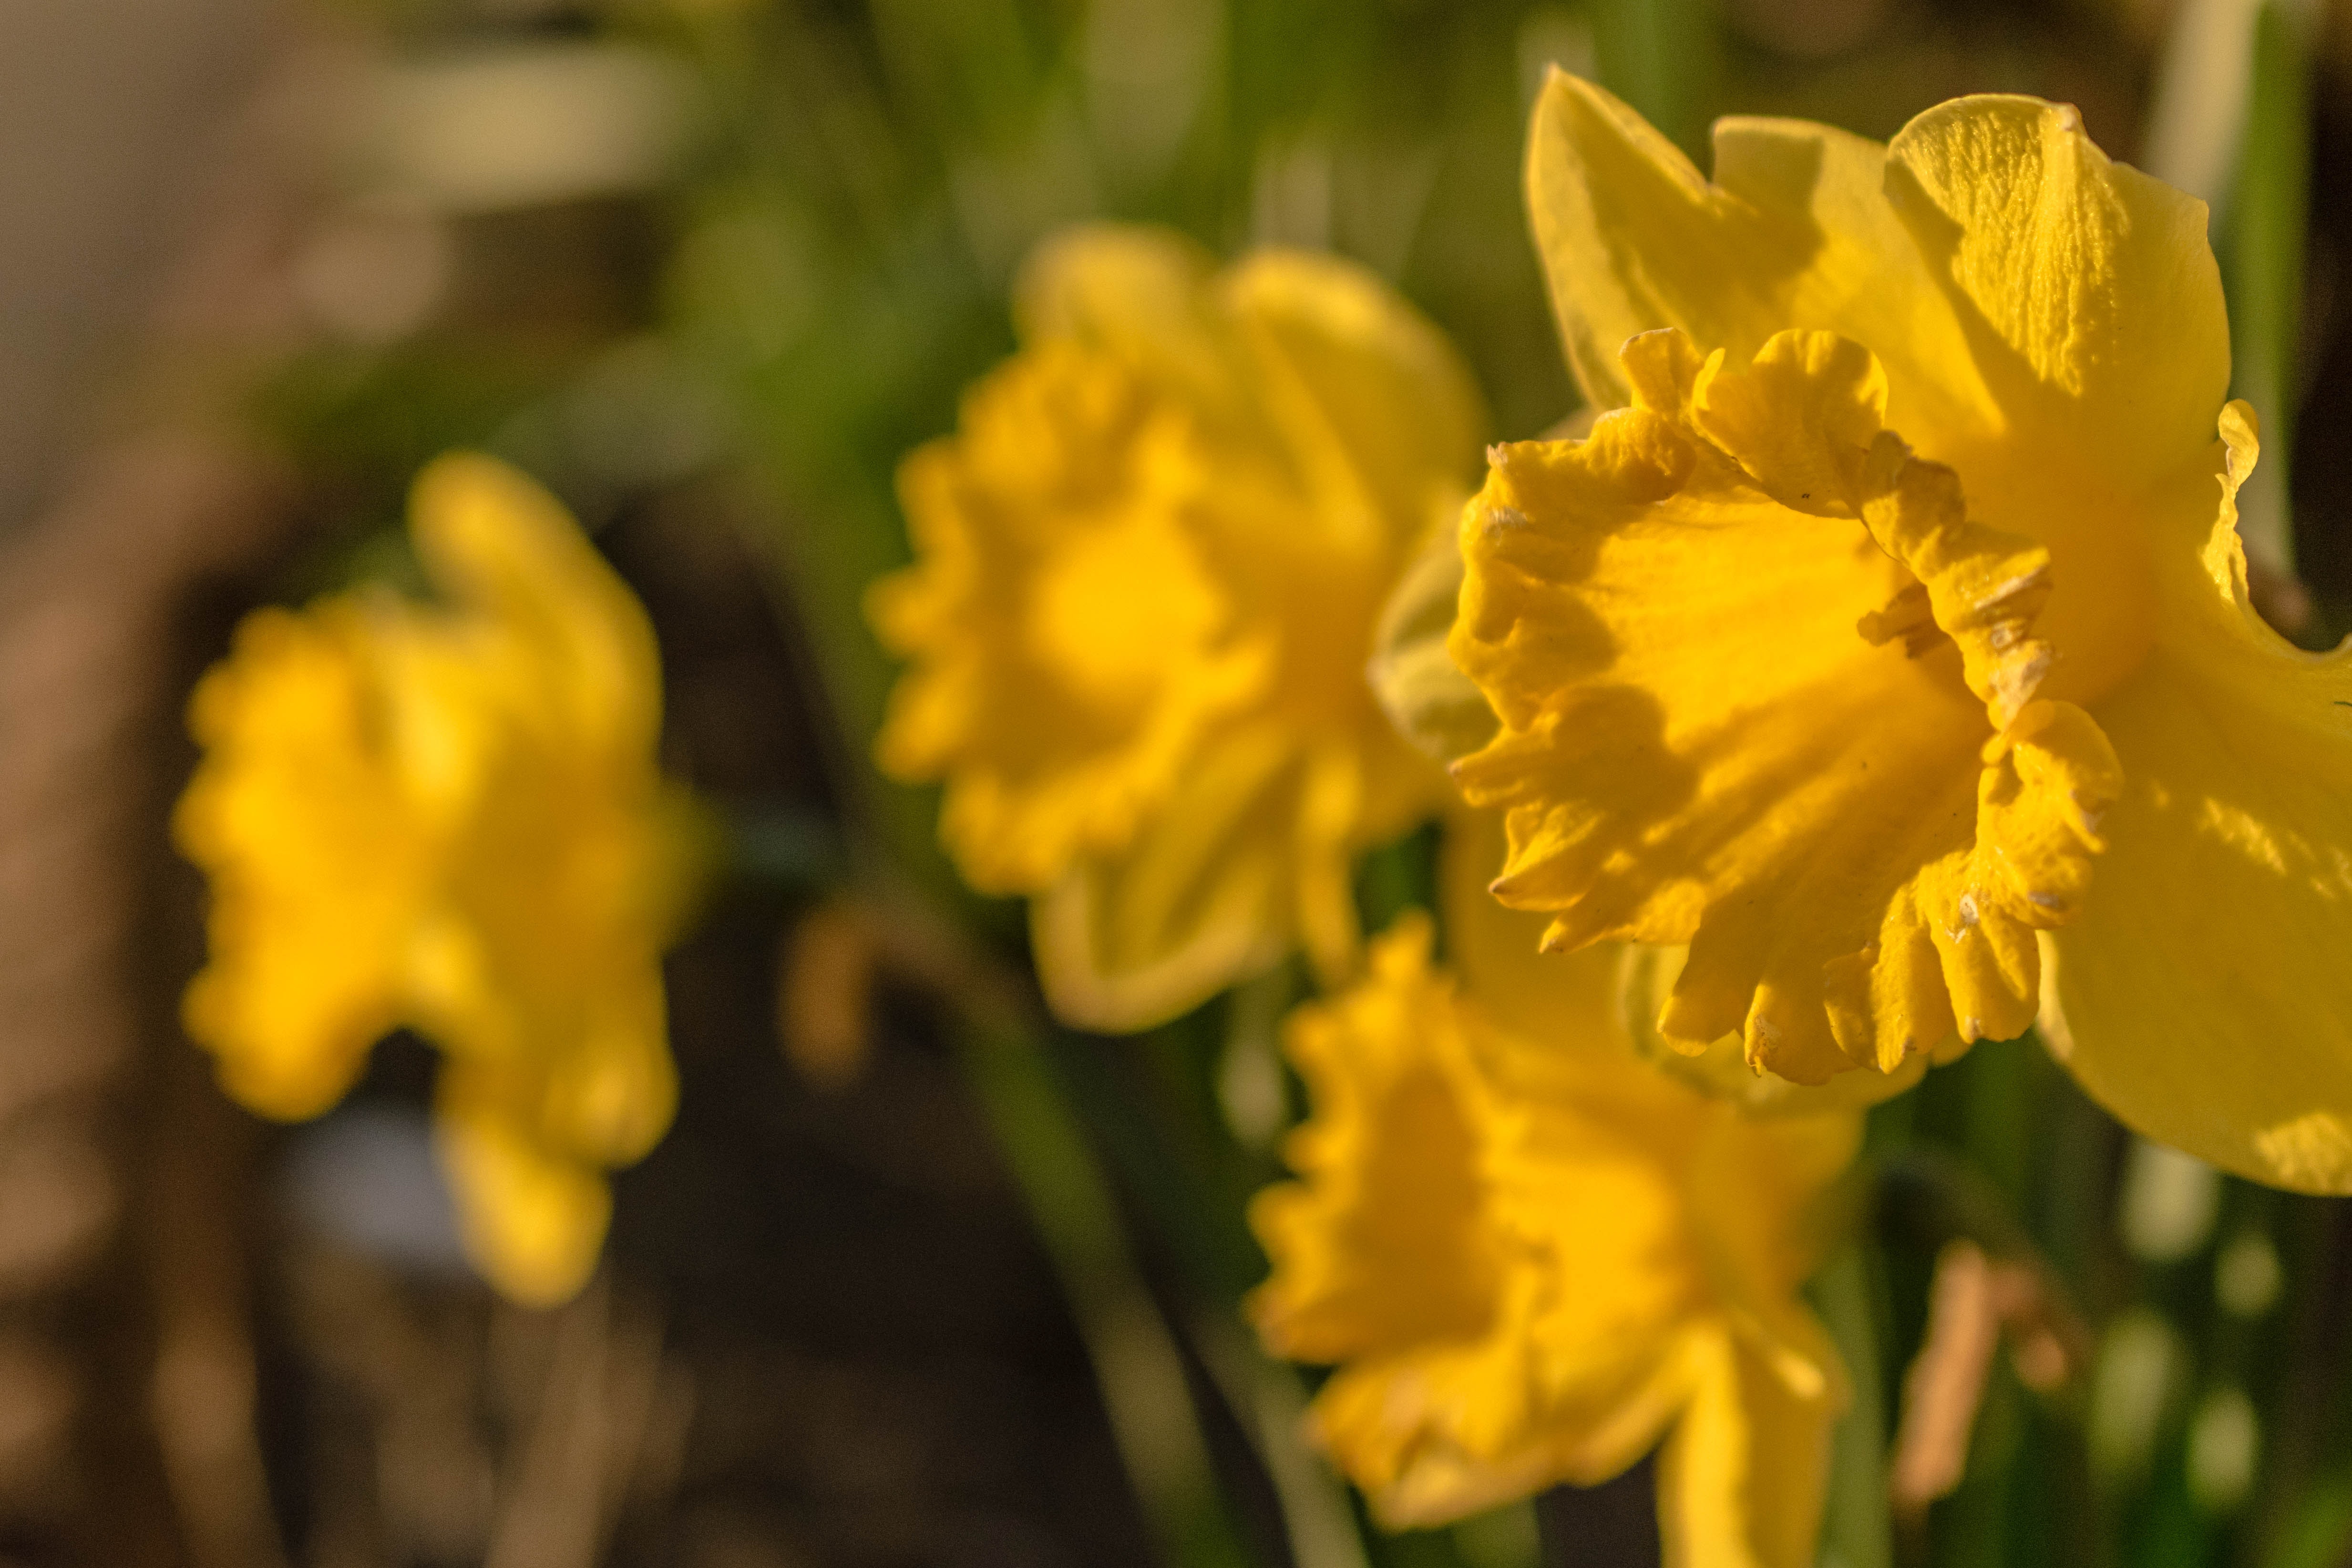
flower, flowering plant, yellow, petal, plant, narcissus, spring, botany, close up, sky, amaryllis family, wildflower, photography, sunlight, plant stem, perennial plant, pollen